French colonial empire

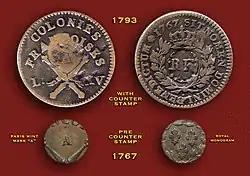
1767 Louis XV "Colonies Françoises" (West Indies) 12 Diniers copper Sous (w/1793 "RF" counterstamp)

As the French empire in North America grew, the French also began to build a smaller but more profitable empire in the West Indies. Settlement along the South American coast in what is today French Guiana began in 1624, and a colony was founded on Saint Kitts in 1625 (the island had to be shared with the English until the Treaty of Utrecht in 1713, when it was ceded outright). The current isle of the Commonwealth of Dominica in the eastern Caribbean also fell under increasing French settlement from the early 1630s. The "Compagnie des Îles de l'Amérique" founded colonies in Guadeloupe and Martinique in 1635, and a colony was later founded on Saint Lucia by (1650). The food-producing plantations of these colonies were built and sustained through slavery, with the supply of slaves dependent on the African slave trade. Local resistance by the indigenous peoples resulted in the Carib Expulsion of 1660. France's most important Caribbean colonial possession was established in 1664, when the colony of Saint-Domingue (today's Haiti) was founded on the western half of the Spanish island of Hispaniola. In the 18th century, Saint-Domingue grew to be the richest sugar colony in the Caribbean. The eastern half of Hispaniola (today's Dominican Republic) also came under French rule for a short period, after being given to France by Spain in 1795.